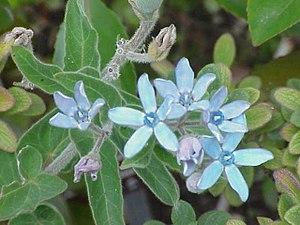
Les Oxypetalum sont un genre de plantes de la famille des Asclépiadacées ou des Apocynacées qui comprend de 80 à 100 espèces originaires des régions tropicales d'Amérique.